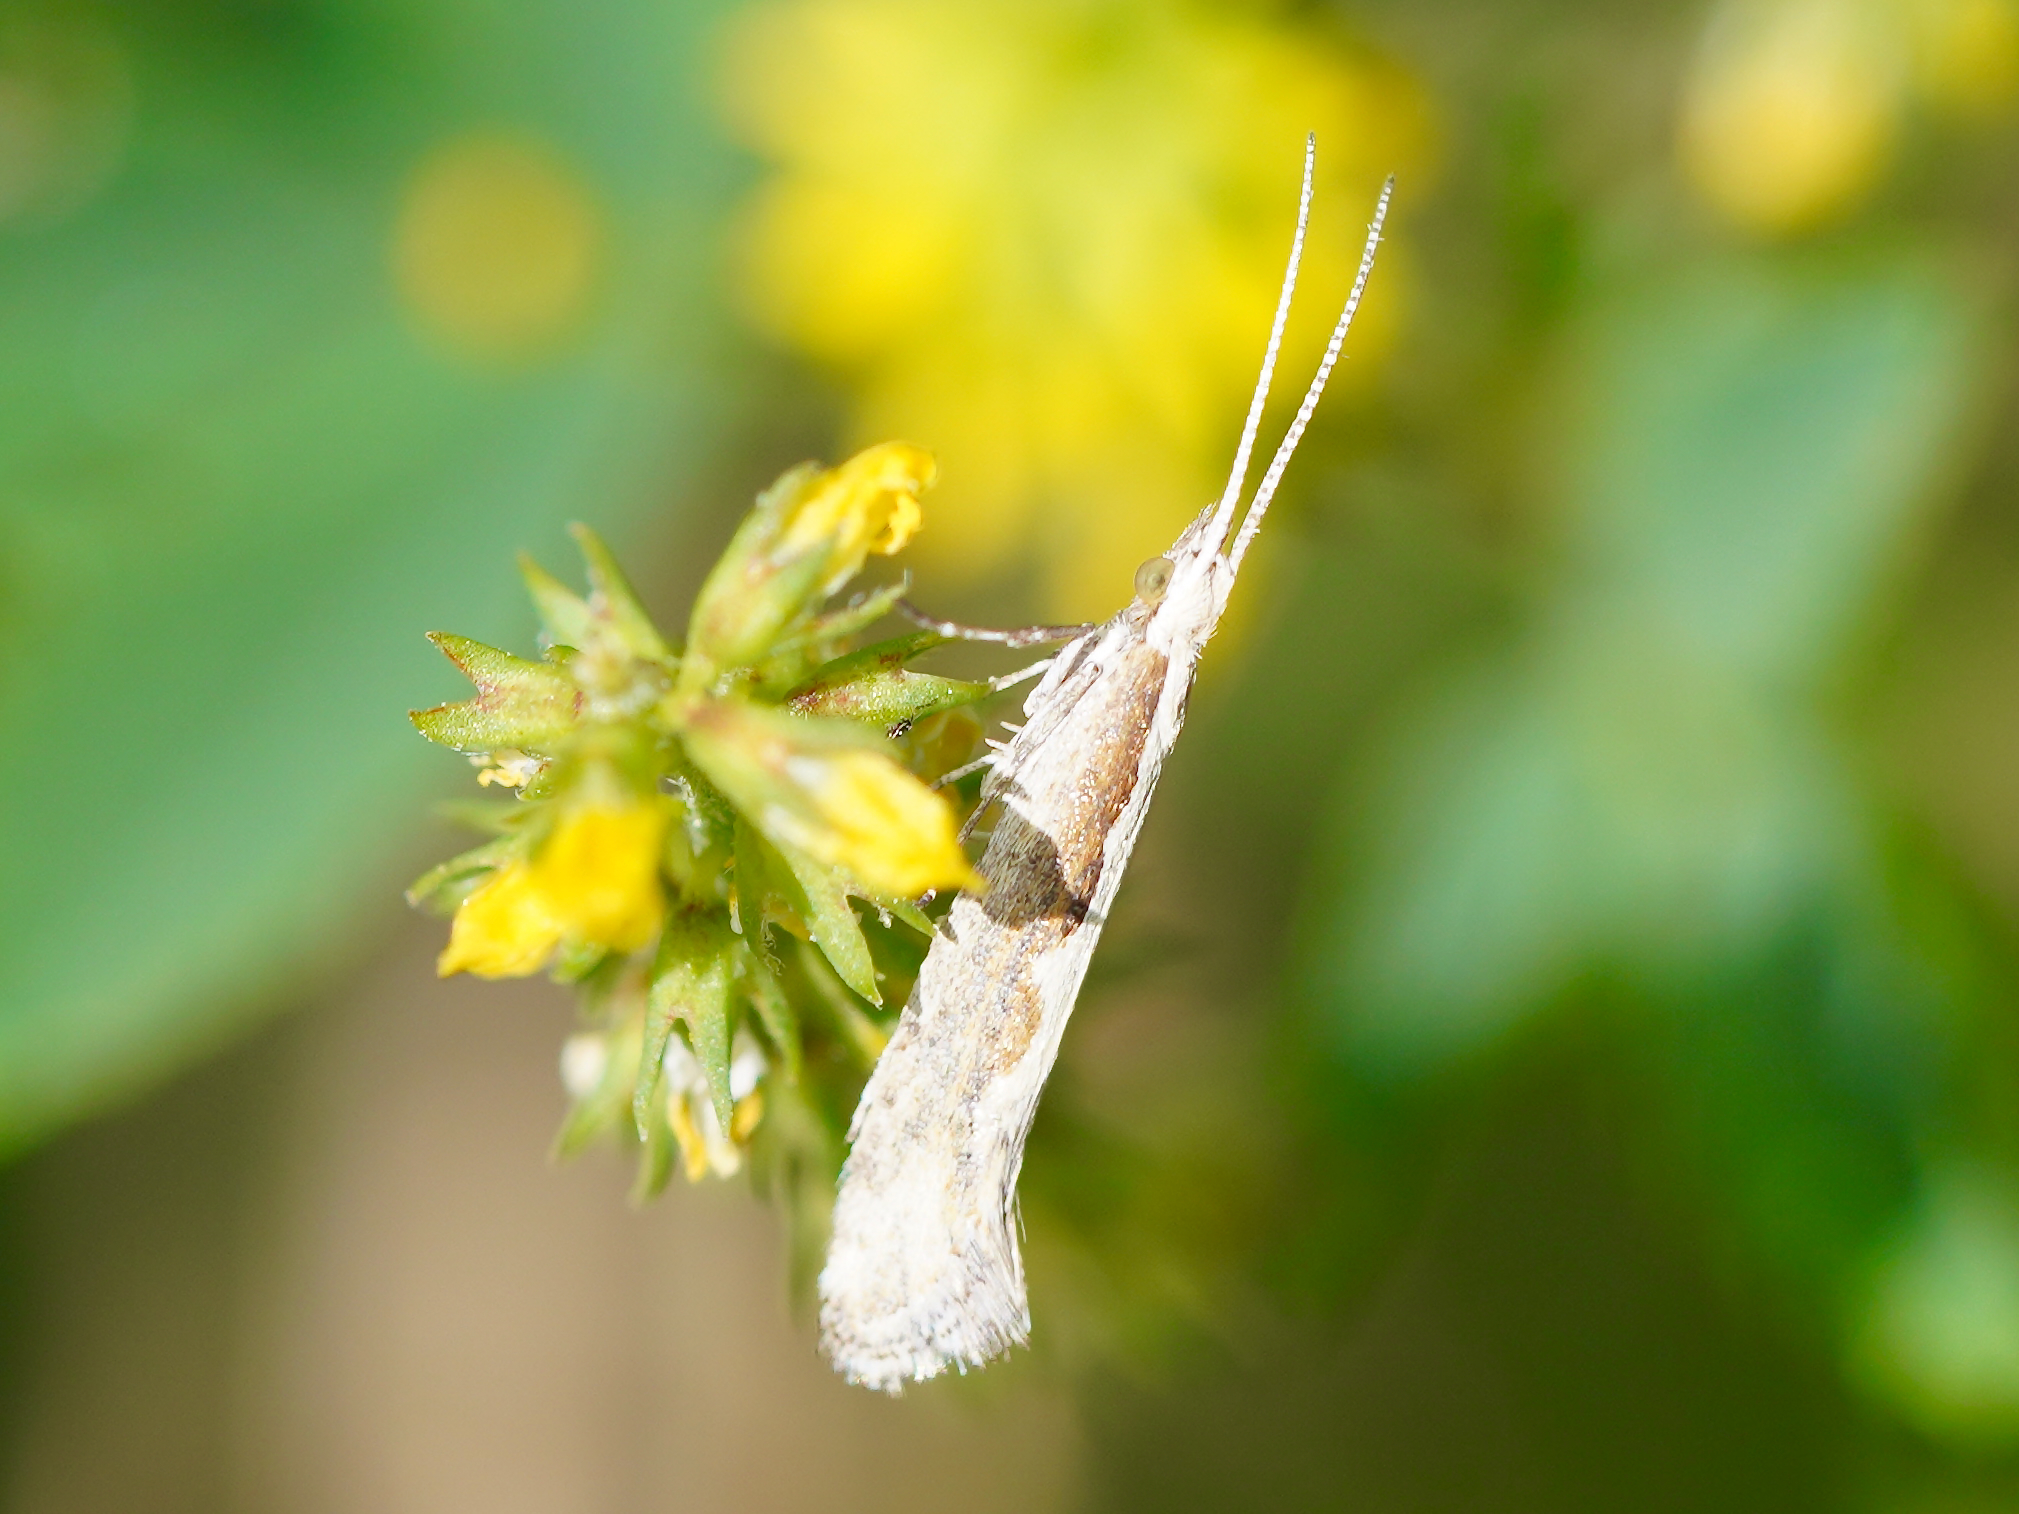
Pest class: diamondback_moth